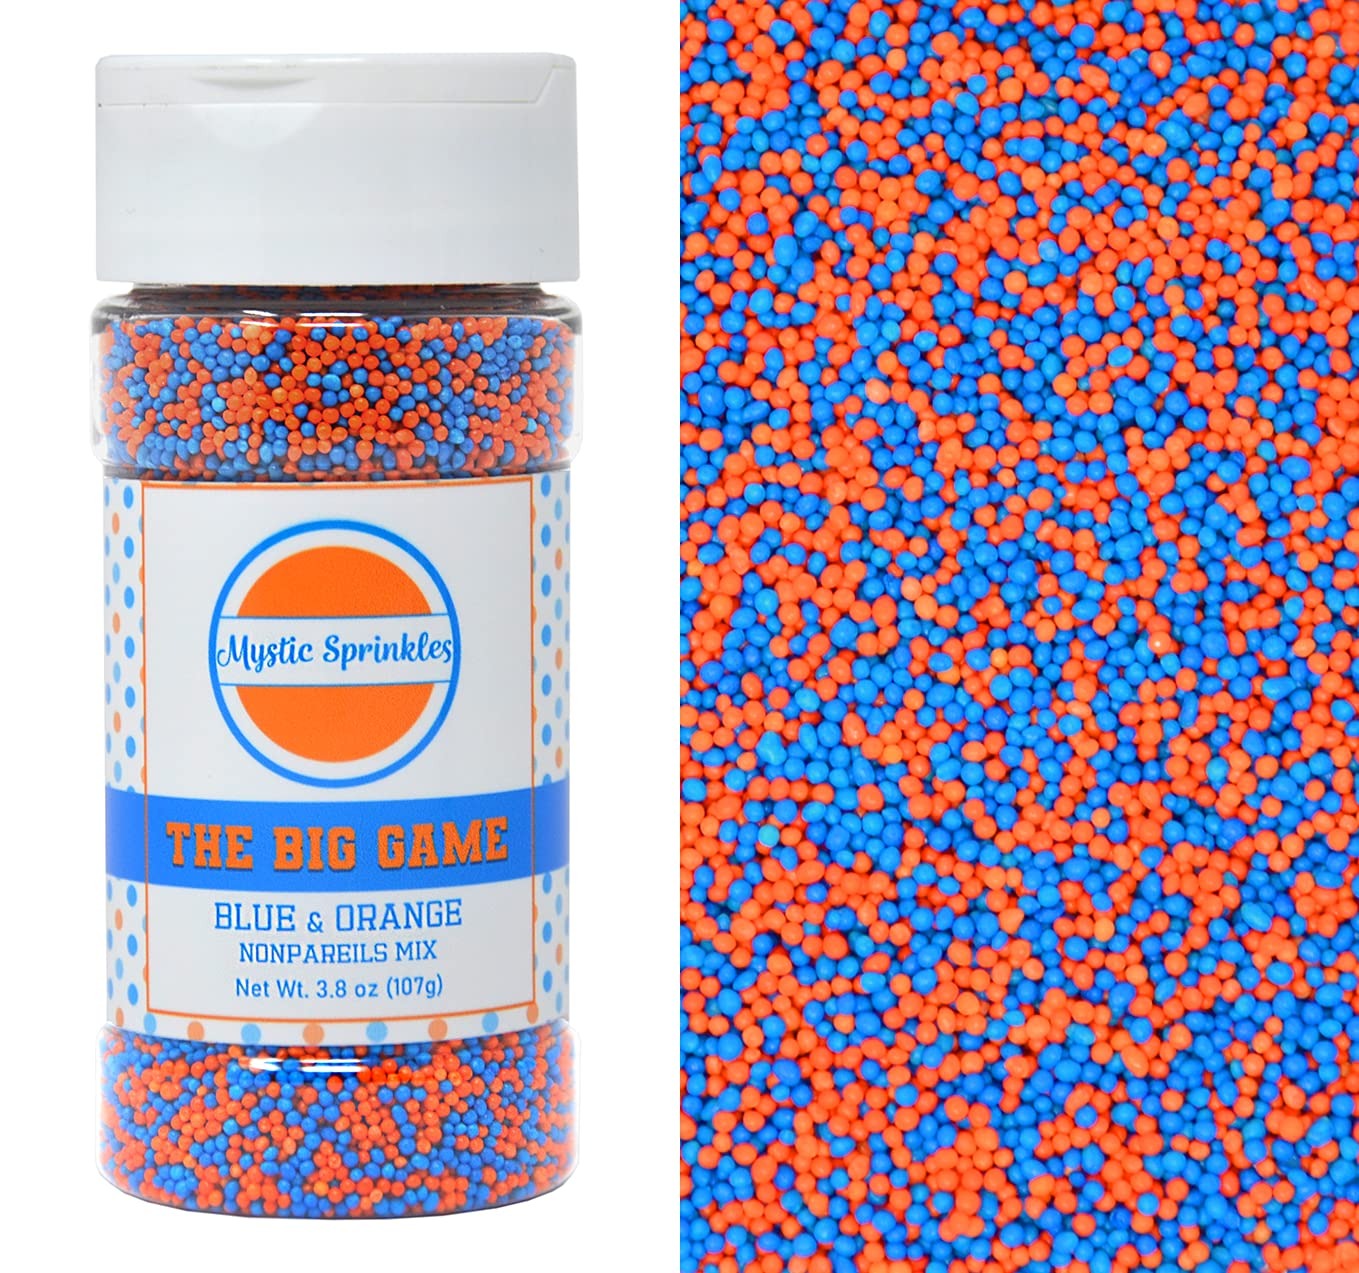
Item Name: Mystic Sprinkles The Big Game Nonpareil Mix 3.8oz Bottles (Blue & Orange)
Bullet Point 1: School/Team Colors
Bullet Point 2: 3.8oz Bottle
Bullet Point 3: Made in the USA
Bullet Point 4: Makes a GREAT gift!
Product Description: Support your favorite team with The Big Game Nonpareil Mixes from Mystic Sprinkles. These school color inspired nonpareils are just what you need to take all of your treats to the next level! Whether you're courtside, poolside, or on the field, these adorable jimmies are ready to top cookies, cupcakes, brownies, ice cream and more!
Value: 3.8
Unit: Ounce

Price: 9.99